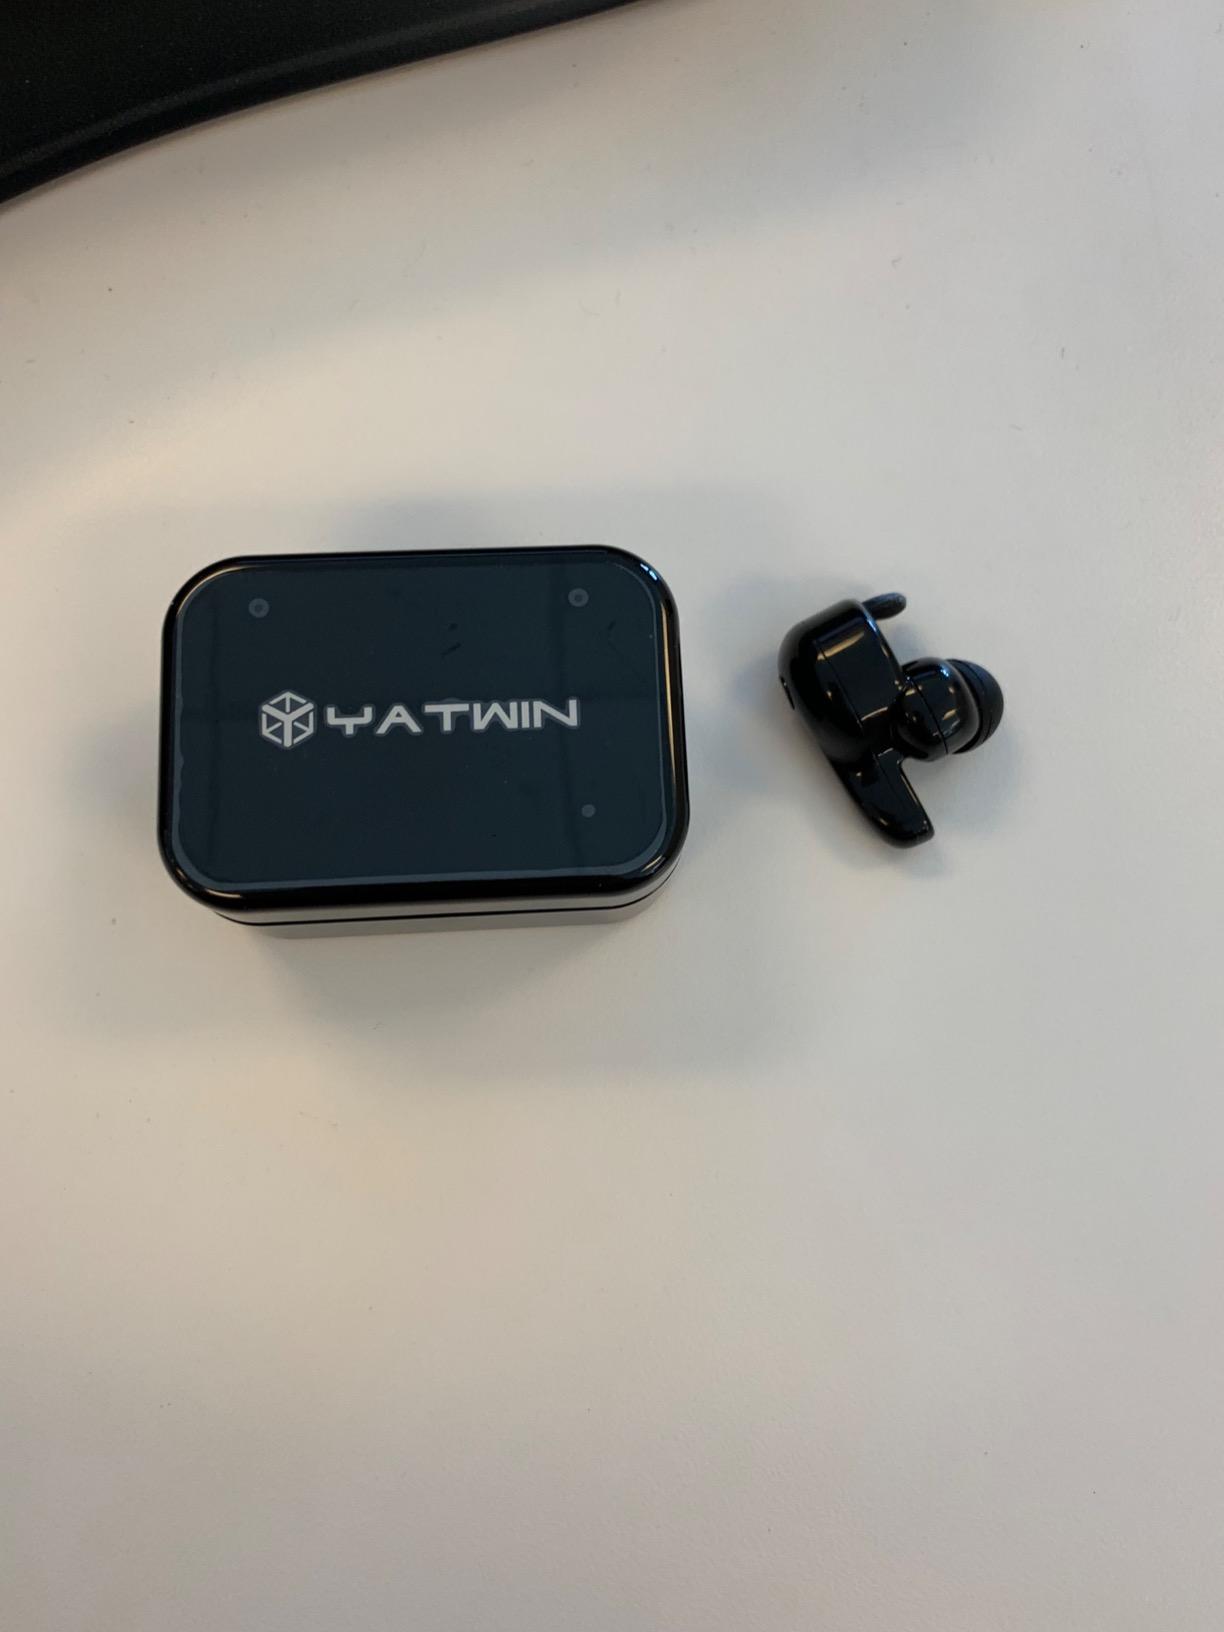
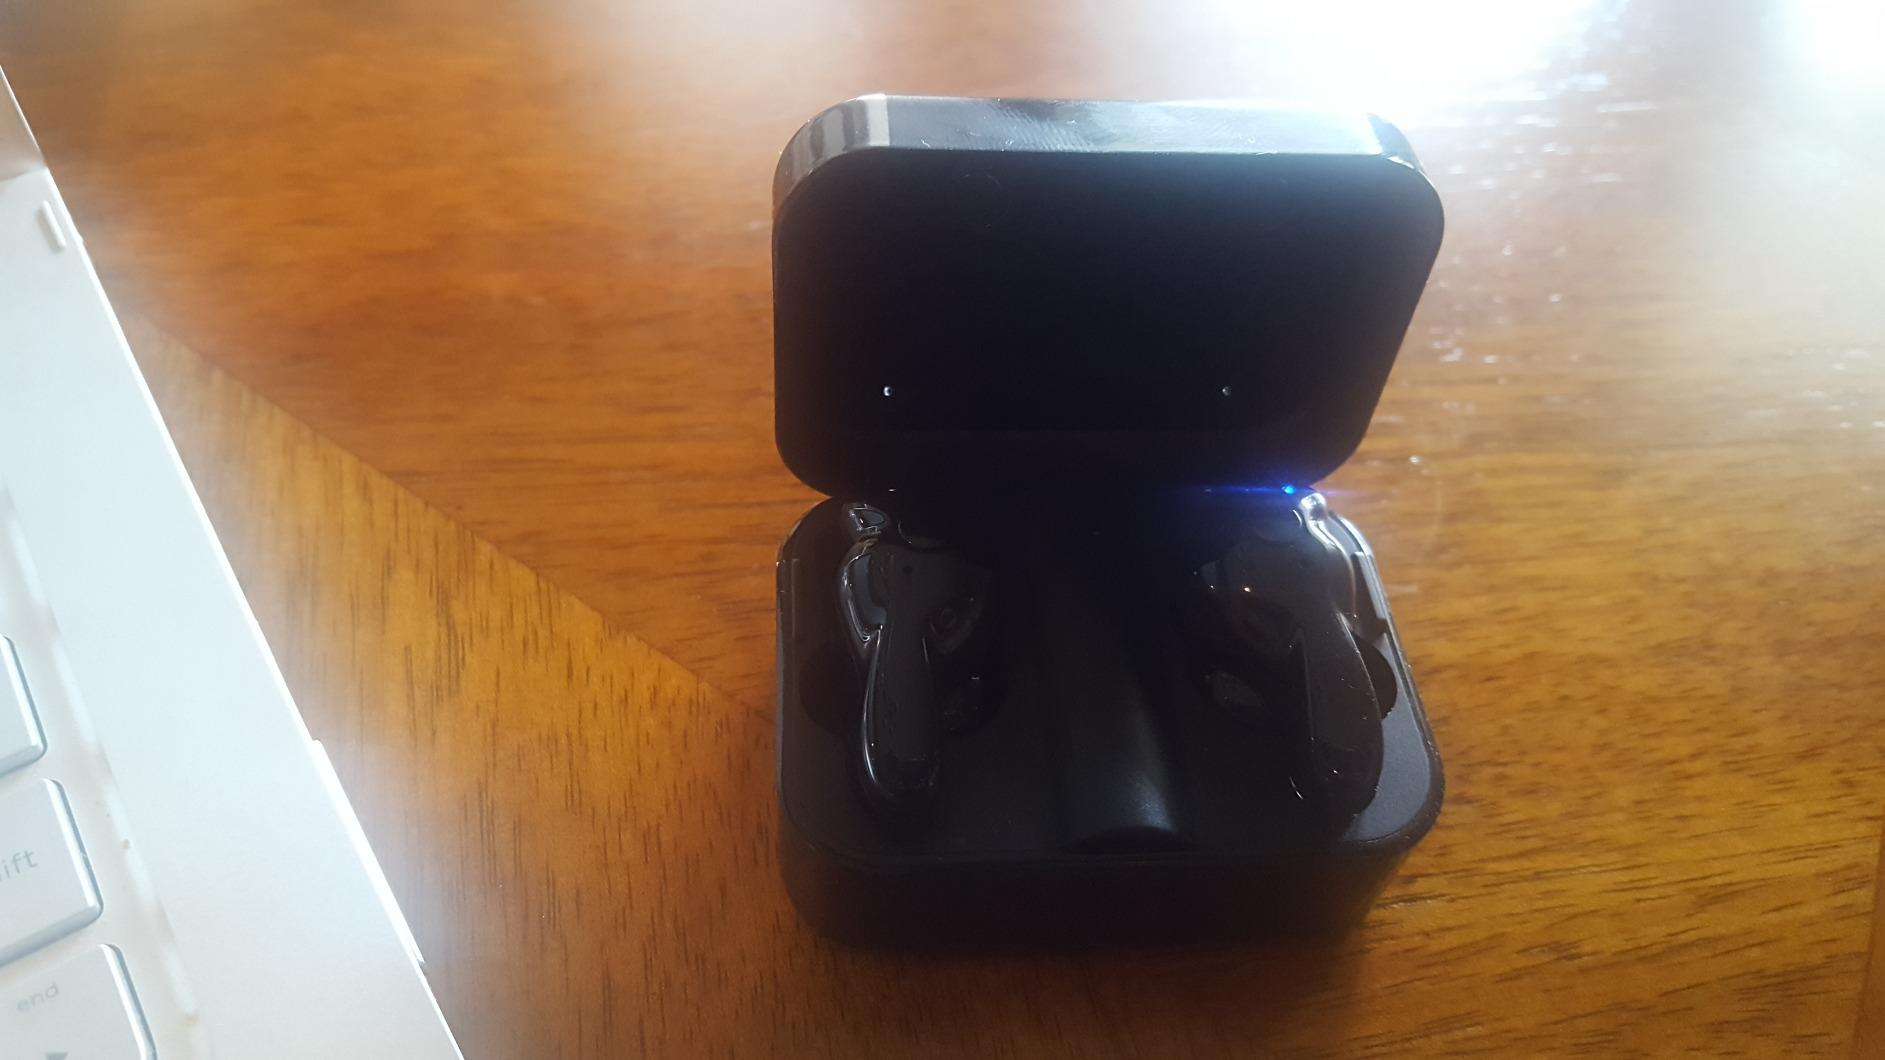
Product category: earbuds
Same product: yes